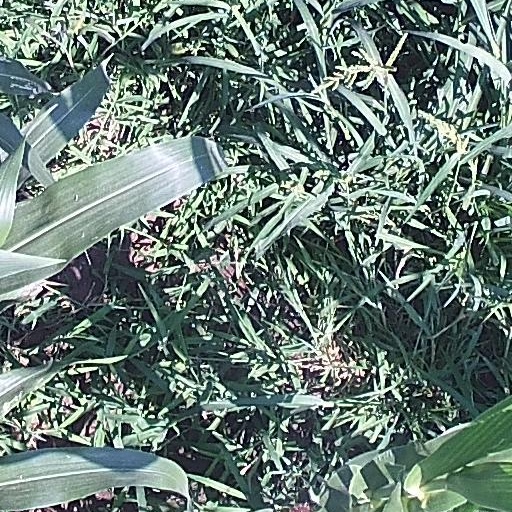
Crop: maize; corn